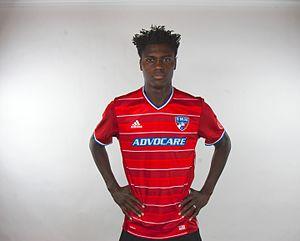
Aubrey David est un footballeur international guyano-trinidadien né le 11 octobre 1990 à Georgetown au Guyana. Il évolue au poste de défenseur au Deportivo Saprissa et avec la sélection trinidadienne.